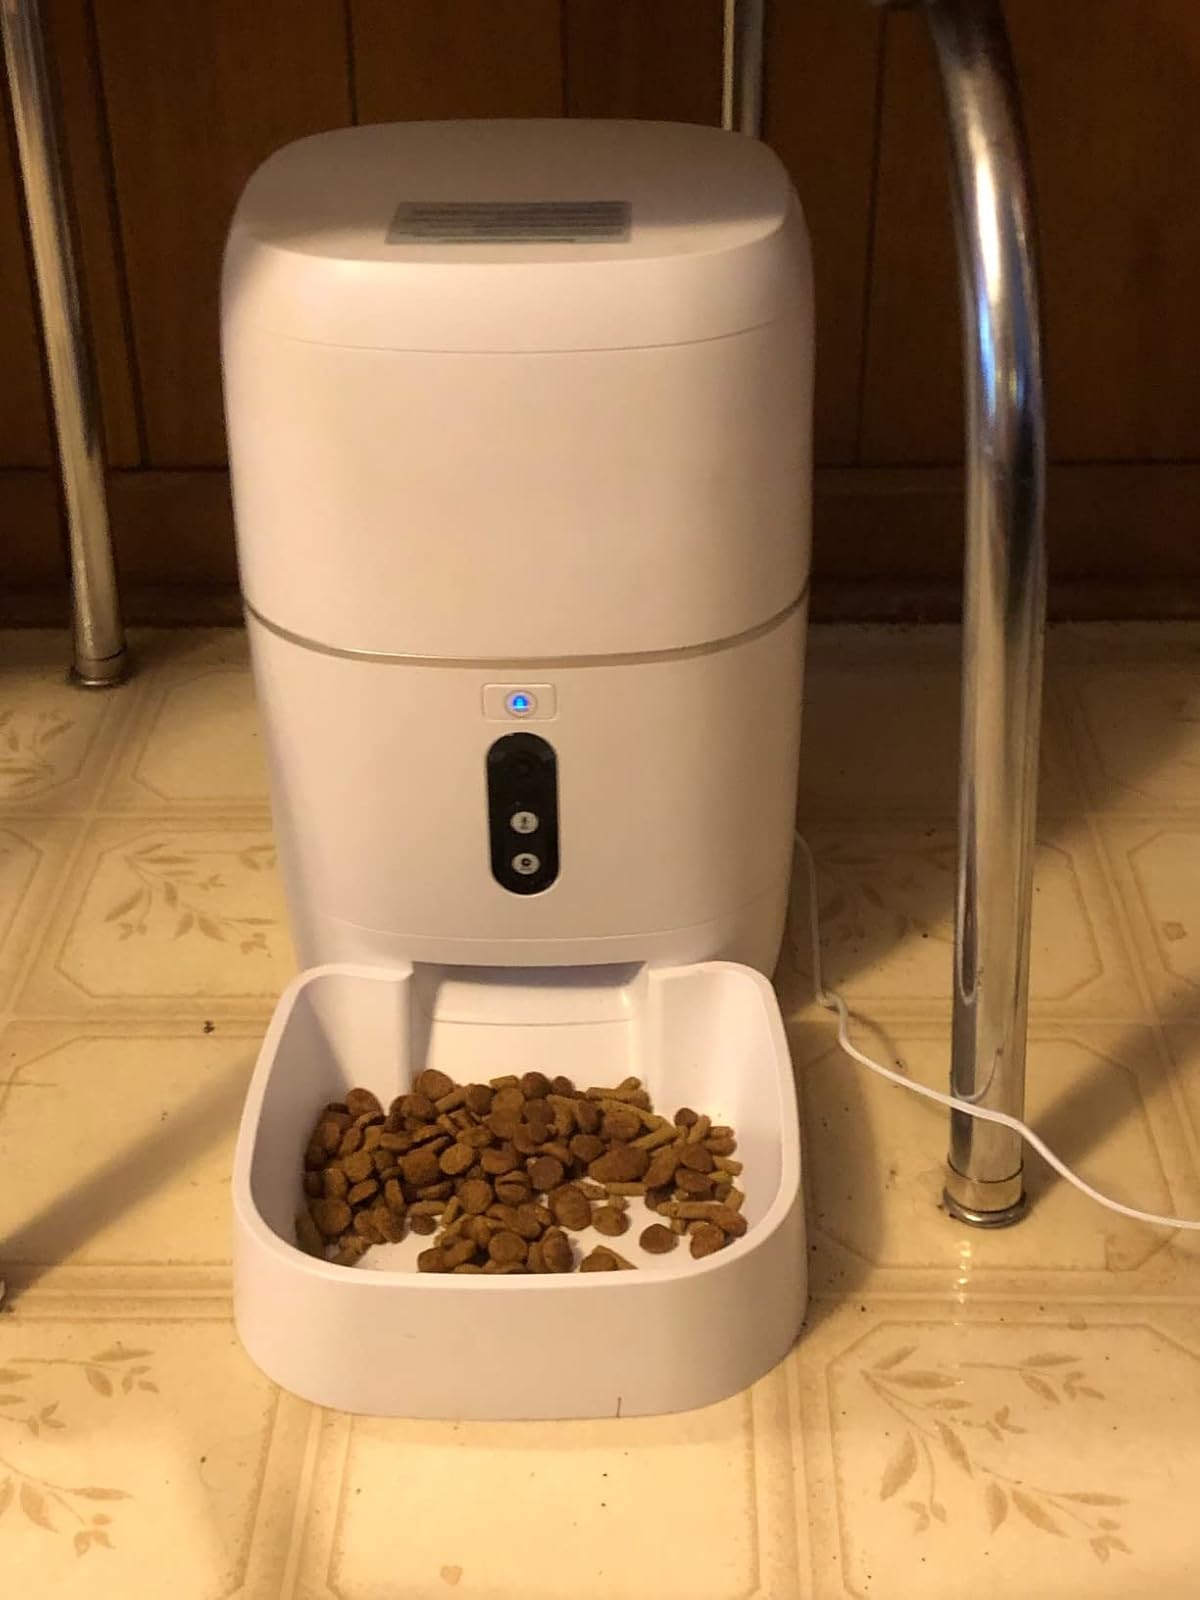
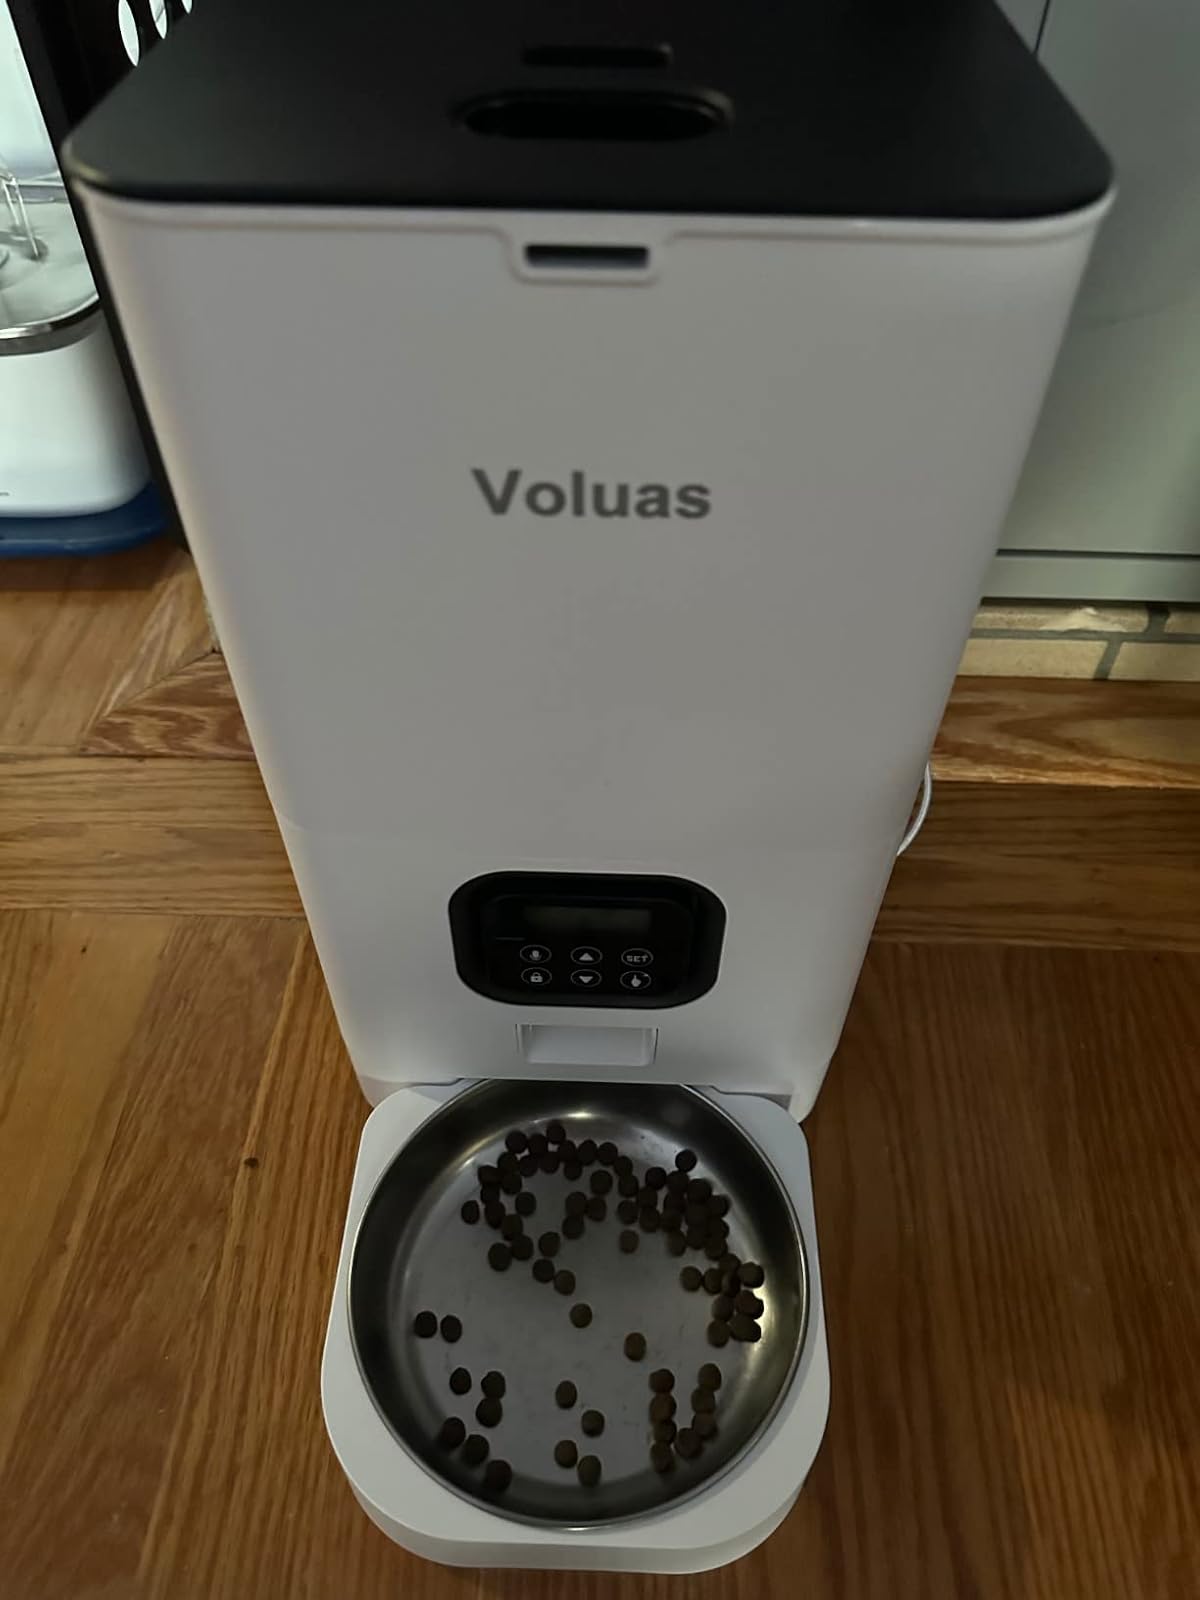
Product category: items_feeder
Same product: no